Fuel protests in the United Kingdom

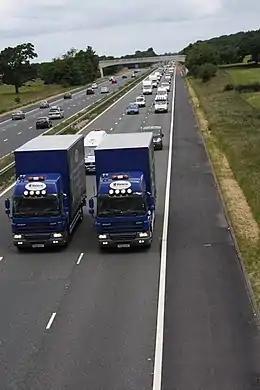
Lorries performing a rolling roadblock in a protest on the M6 in 2007.

The fuel protests in the United Kingdom were a series of campaigns held in response to the rising petrol and diesel fuel prices for road vehicle use. There have been three major campaigns amongst many other protests in the 21st century. The first major protest in 2000 was primarily led by independent lorry owner-operators. One group of lorry owner-operators from the South East of England formed a protest group called "TransAction" that protested at oil refineries and fuel depots in Essex. Protests and blockades of oil facilities caused widespread disruption to the supply of petroleum products. The aim of the protests was to secure a reduction in the fuel duty rate on petrol and diesel, which the government refused to enact. After the protest ended, the government did announce a freeze on fuel duties, and promised changes would be made to the way that goods vehicles were taxed, which would include the taxing of foreign vehicles operating on British roads.